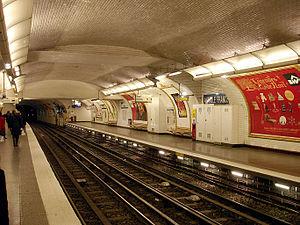
Station Anatole France de la ligne 3 du métro de Paris, France.
Anatole France est une station de la ligne 3 du métro de Paris, située sur le territoire de la commune de Levallois-Perret.